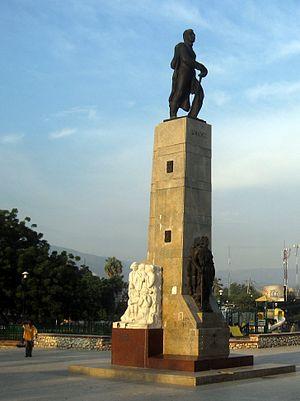
Alexandre Sabès, dit Alexandre Pétion, est un militaire et dirigeant haïtien, ayant combattu pendant la Révolution haïtienne, sous les ordres du général André Rigaud.